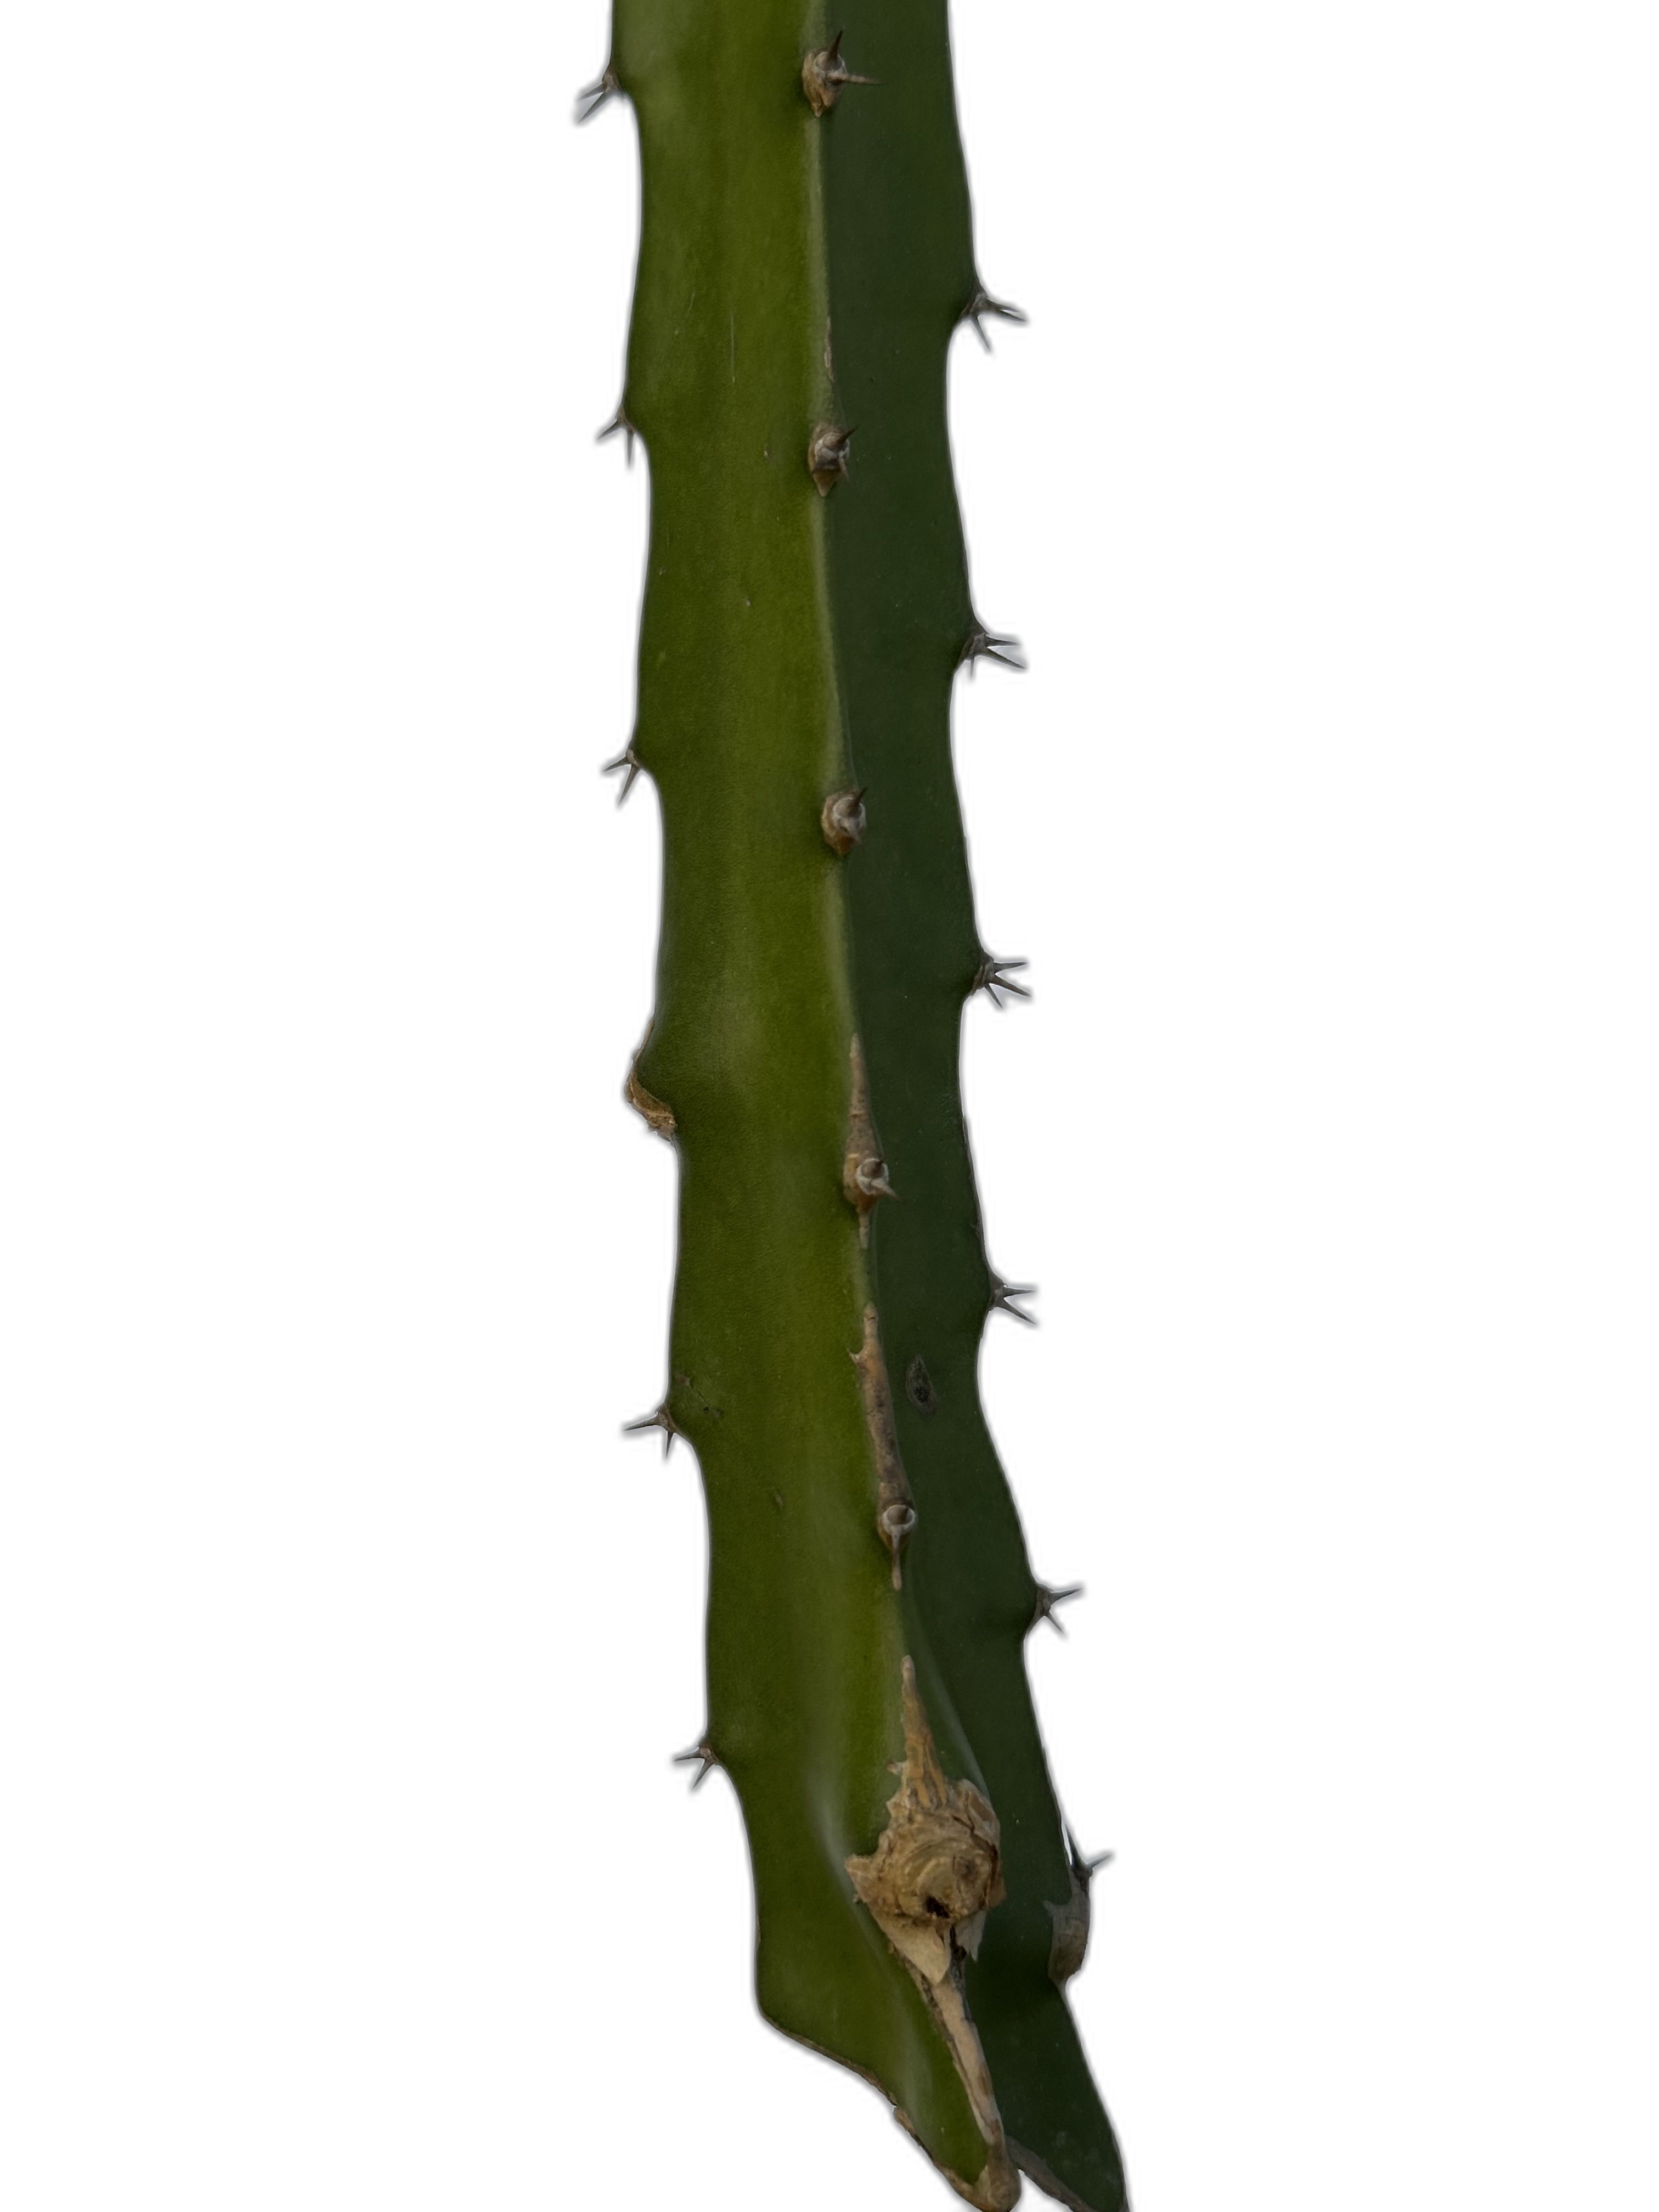
Label: Good leaf